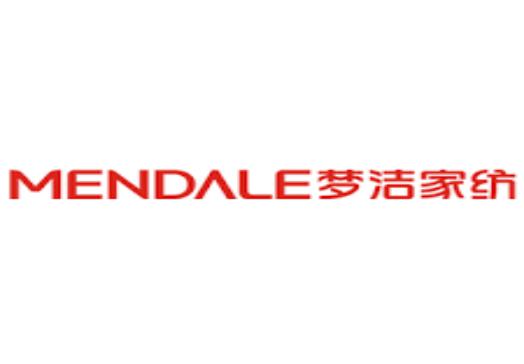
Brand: meng jie-2
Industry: Necessities